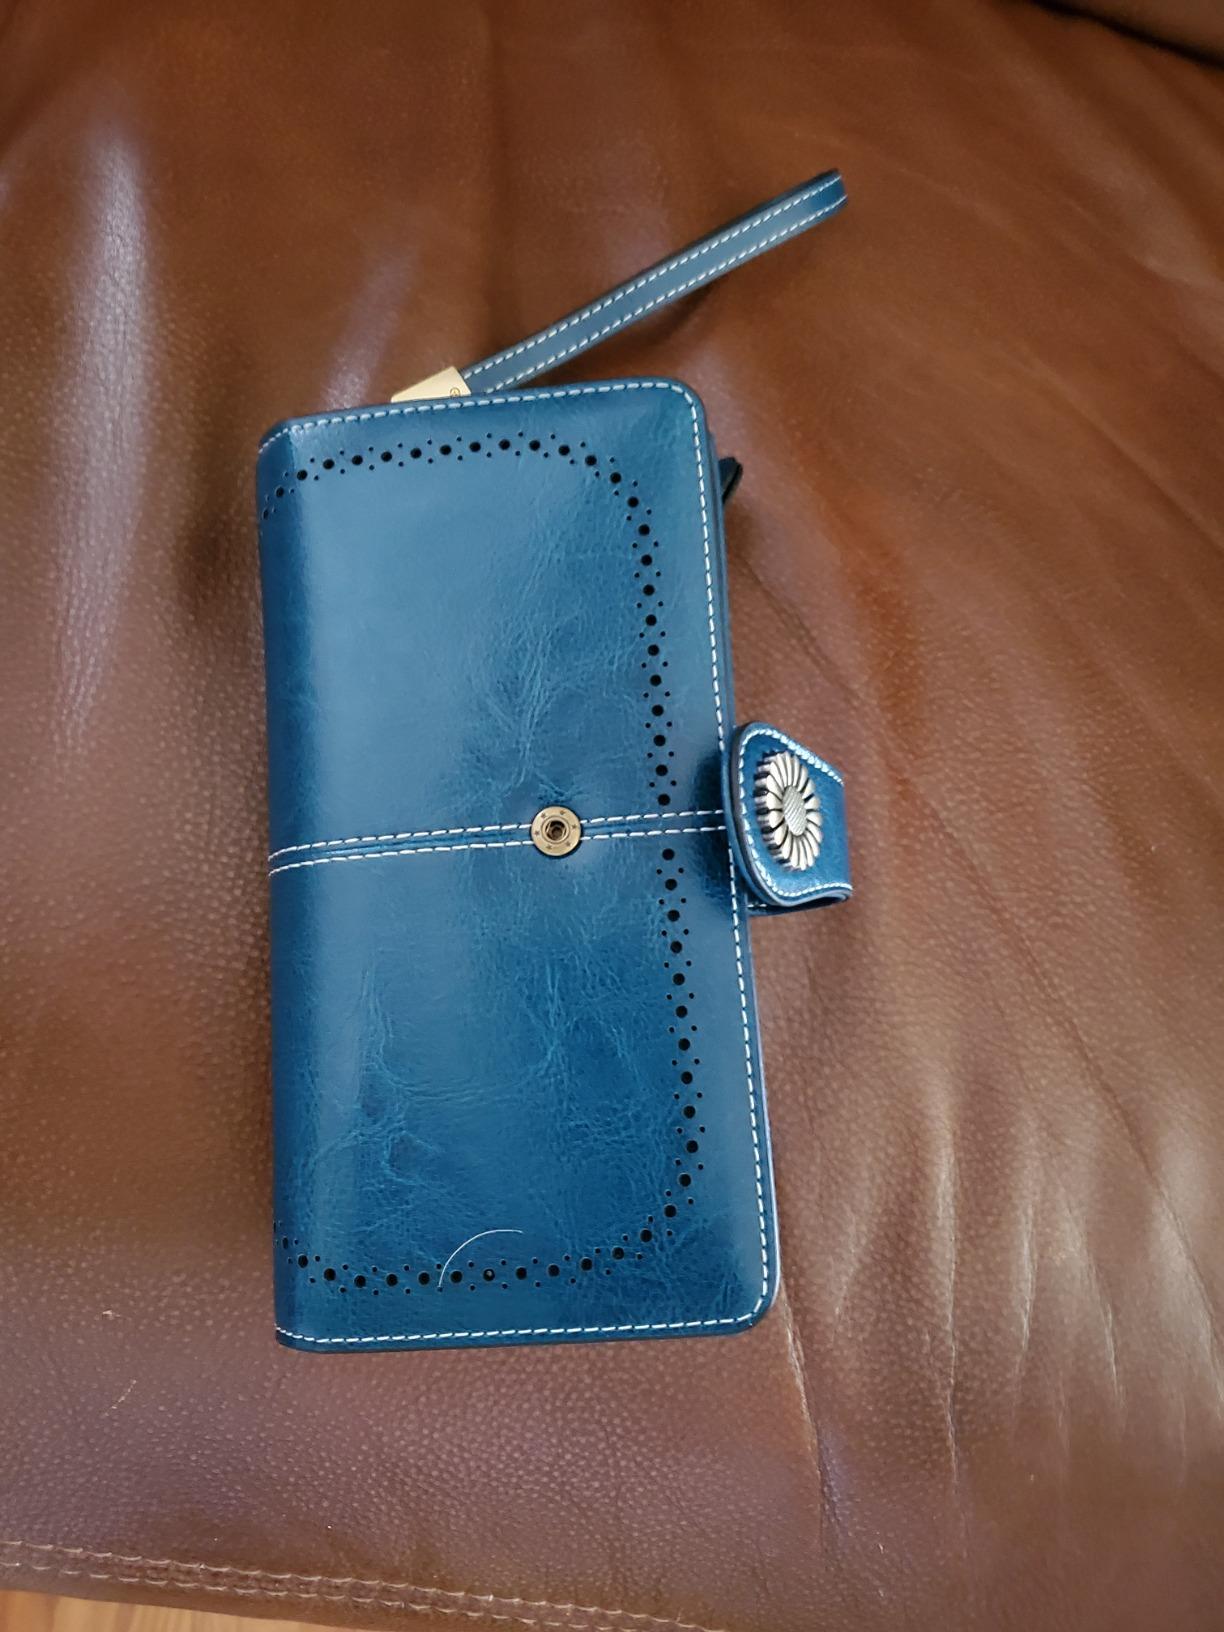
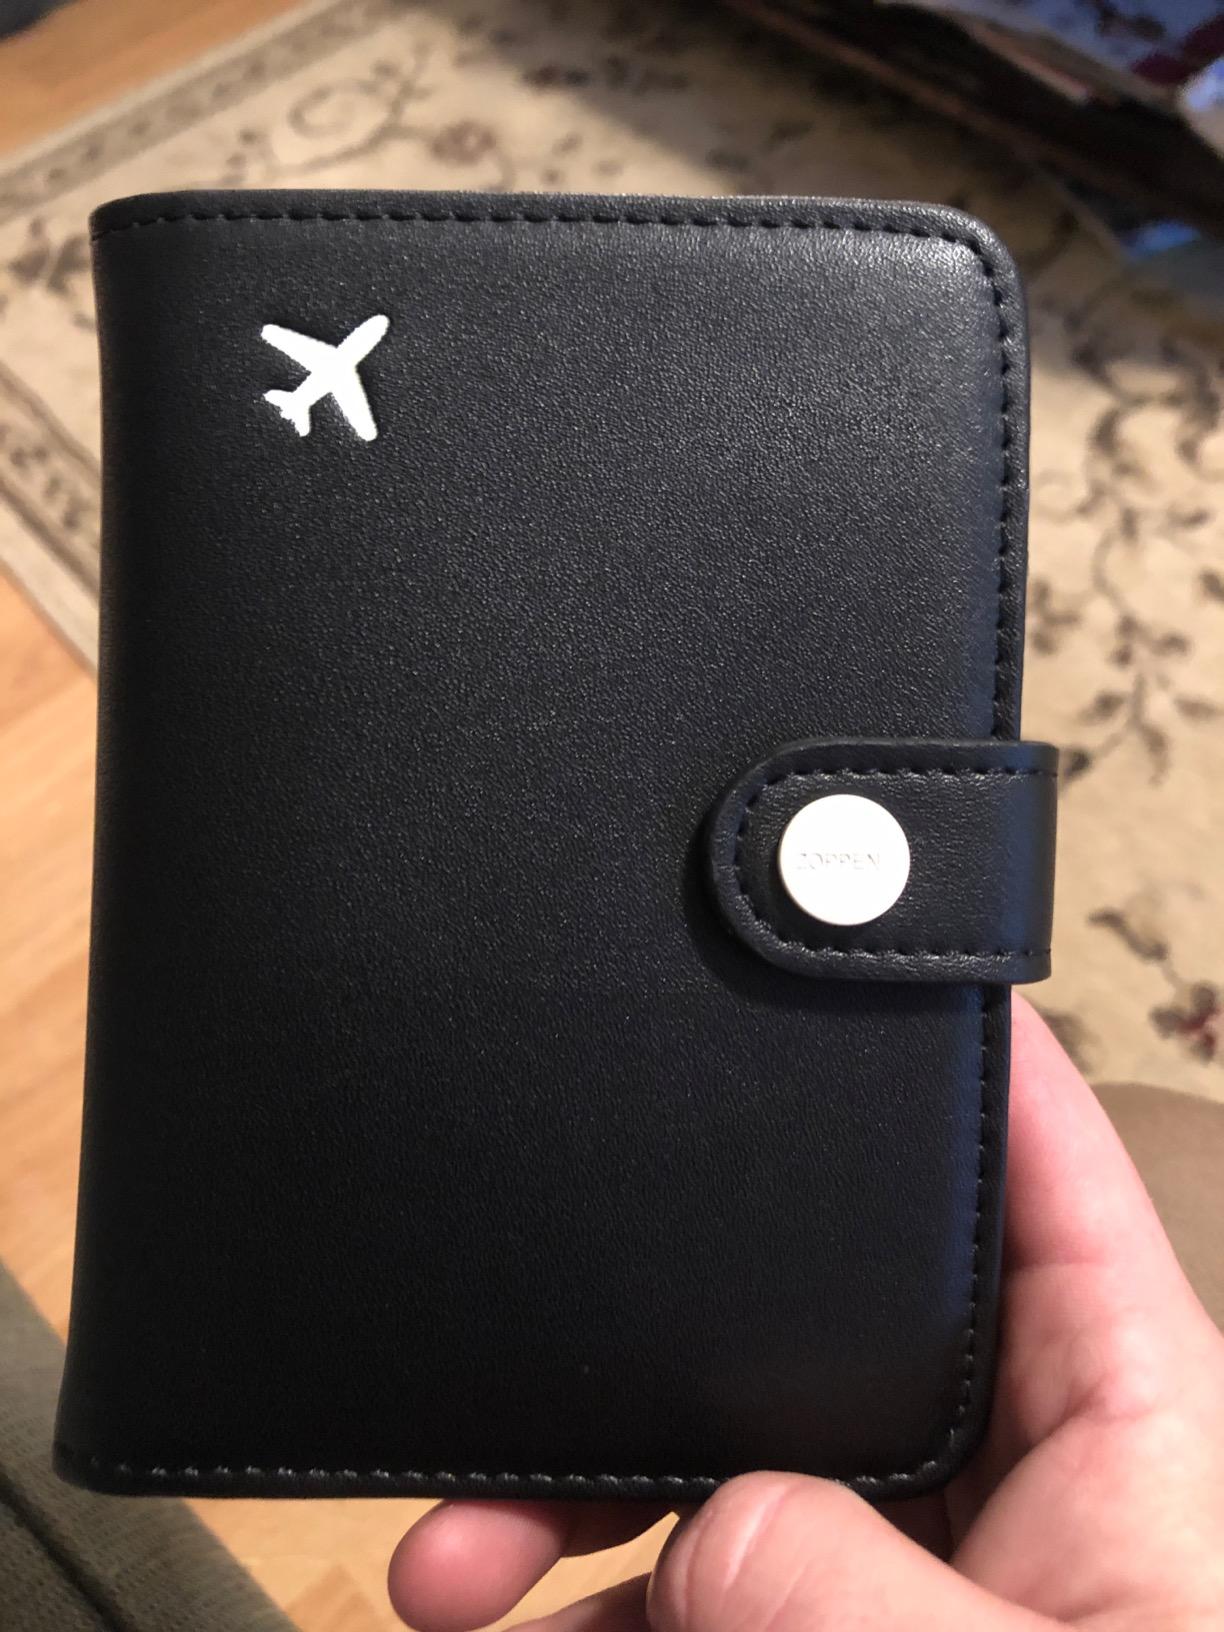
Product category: accessories_wallet
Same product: no